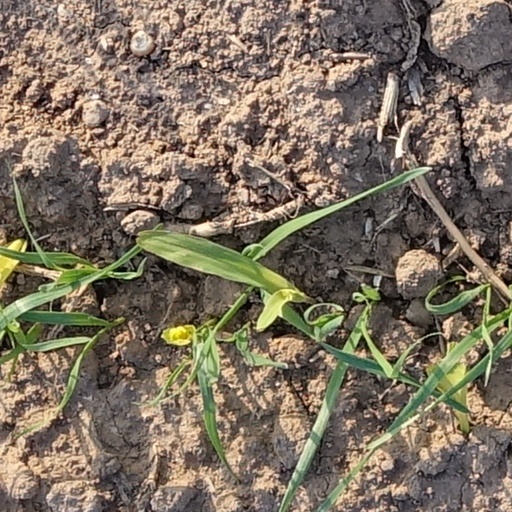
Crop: wheat